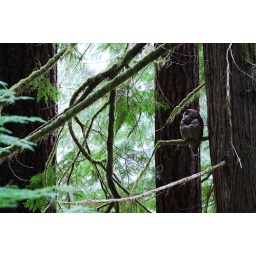
spotted owl female roosting in old-growth forest along Wolf Creek, West of Eugene, OR